Steven Molaro

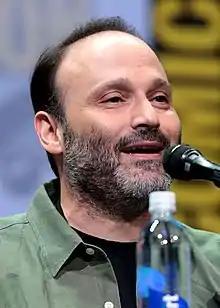
Molaro at Comic-Con 2017

Steven Molaro (born February 16, 1972) is an American television producer and writer. He has worked on such productions as "Freddie", "The Class", "Complete Savages", Nickelodeon's "All That", "The Amanda Show", "Drake & Josh", "Zoey 101" and "iCarly" and The WB's "What I Like About You". From 2007 to 2019, he was a producer/writer on the sitcom "The Big Bang Theory". Molaro also co-created its prequel spinoff, "Young Sheldon", with Chuck Lorre.